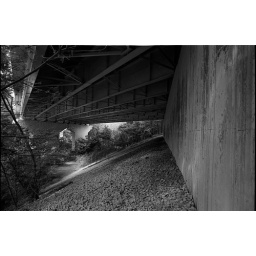
bottom of road over rocks + person